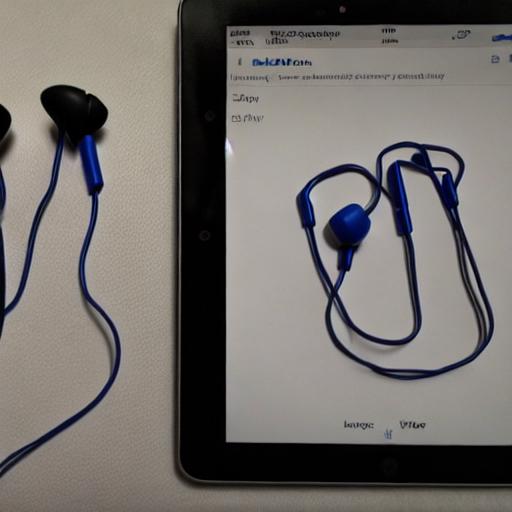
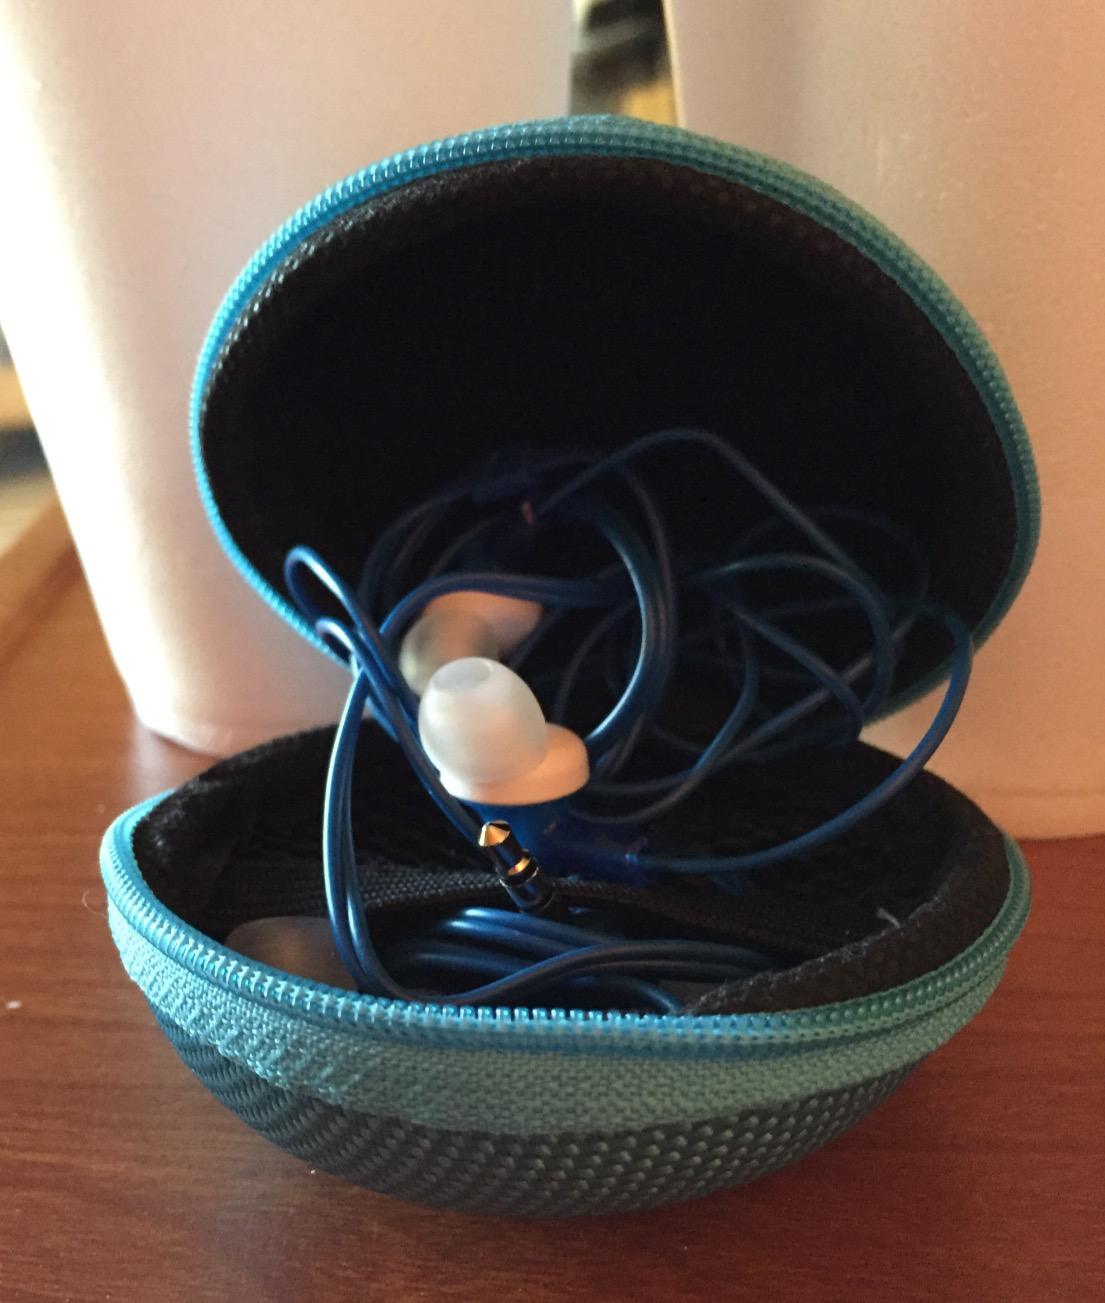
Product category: earbuds
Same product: no